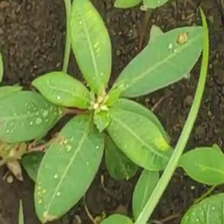
Weed species: Moti_dudhi(Euphorbia_geneculata_L)